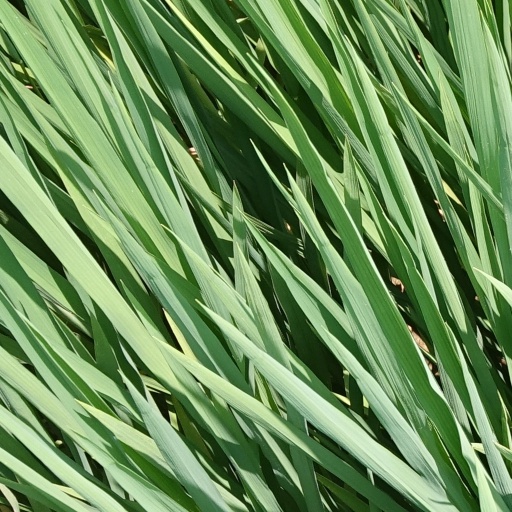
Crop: rice